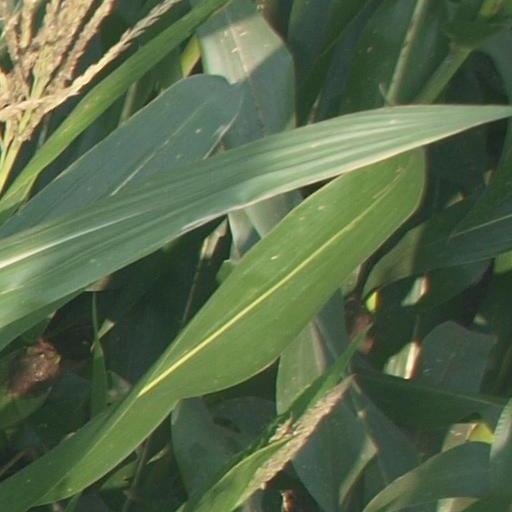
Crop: maize; corn